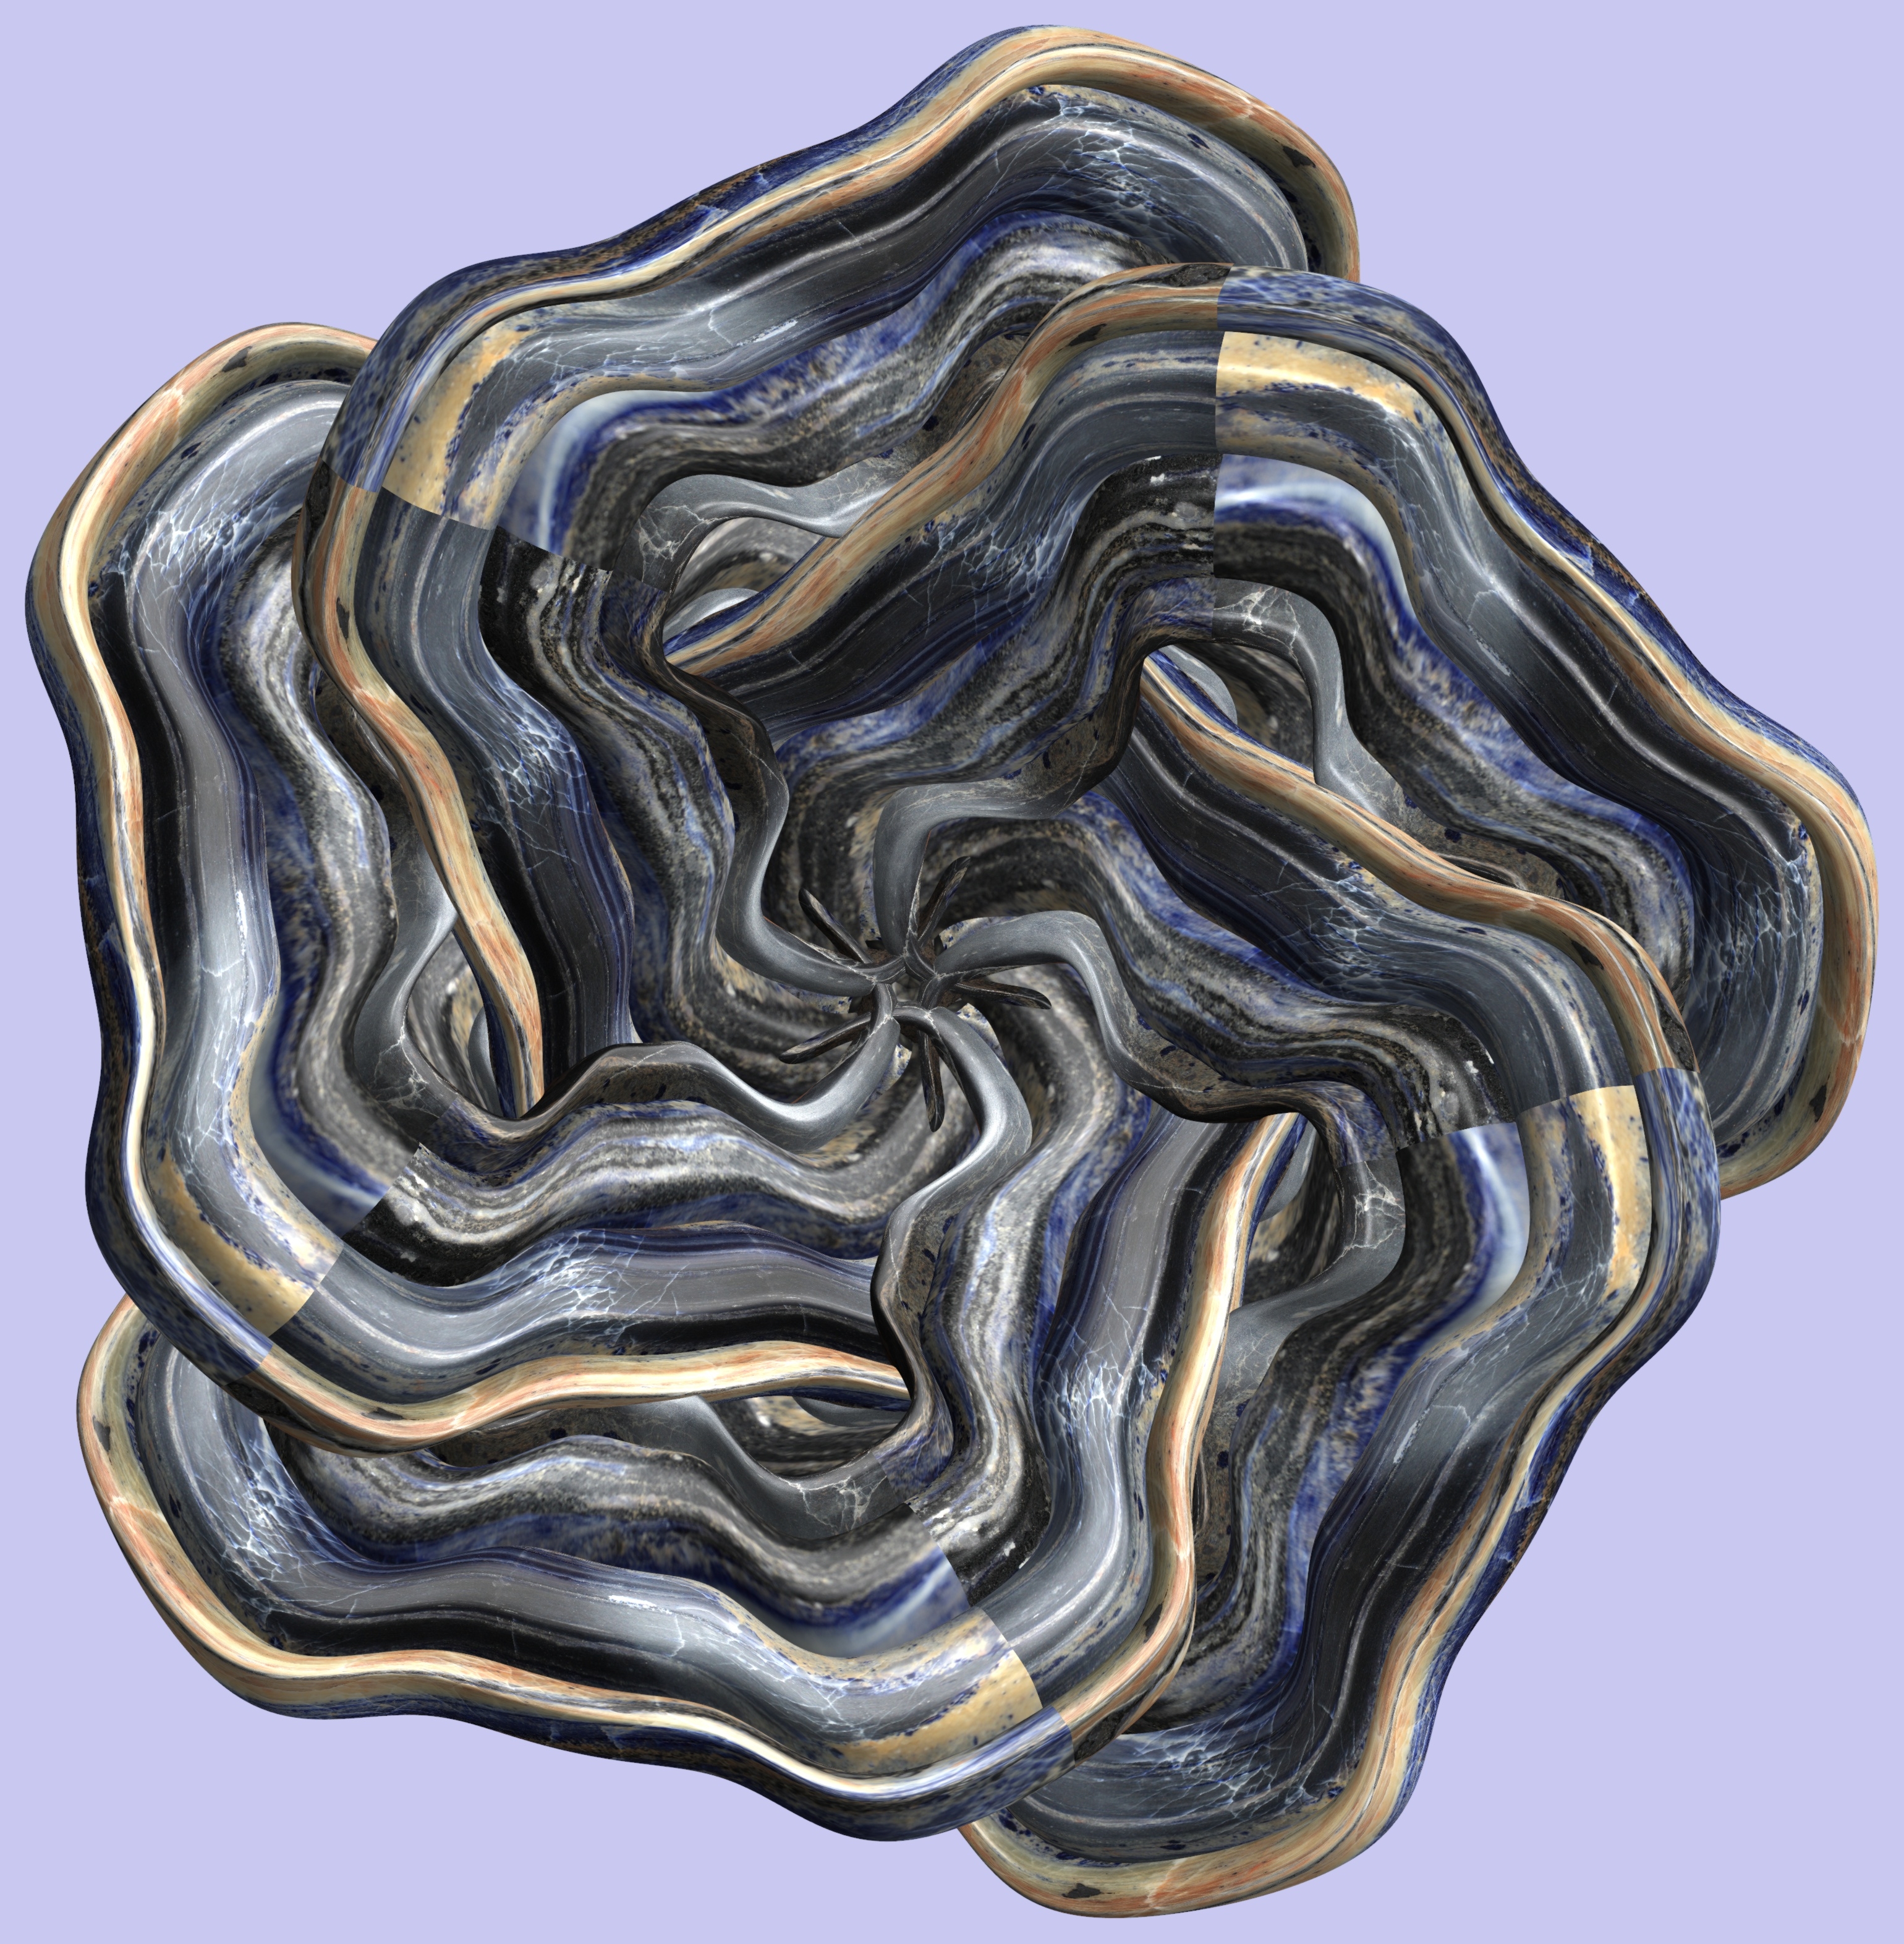
abstract, structure, texture, pattern, jewellery, art, cool image, design, symmetry, 3d, graphic, torus, mathematica, cg, parametricplot3d, code, program, algorithm, mapping, fashion accessory